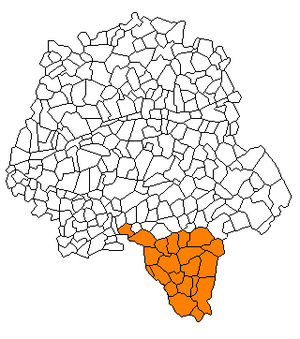
La CCTS en Indre et Loire
La communauté de communes de la Touraine du Sud est une ancienne communauté de communes française, située dans le département d'Indre-et-Loire. Elle disparaît le 31 décembre 2016 au profit de la Communauté de communes Loches Sud Touraine.